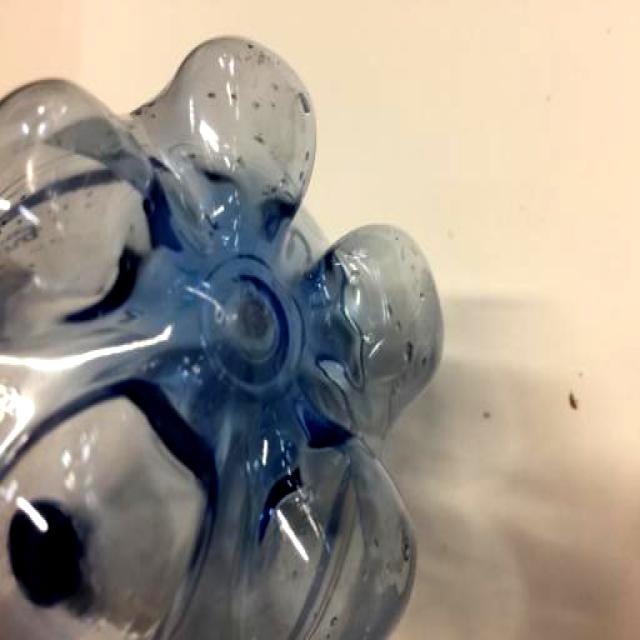
Label: Plastic